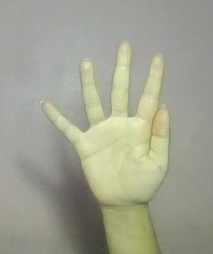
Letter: sheen